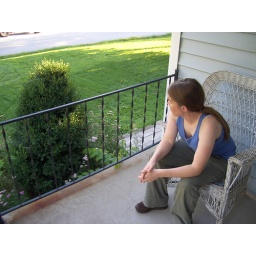
Maggie sitting our on our front porch looking at the bird sitting in the bush.